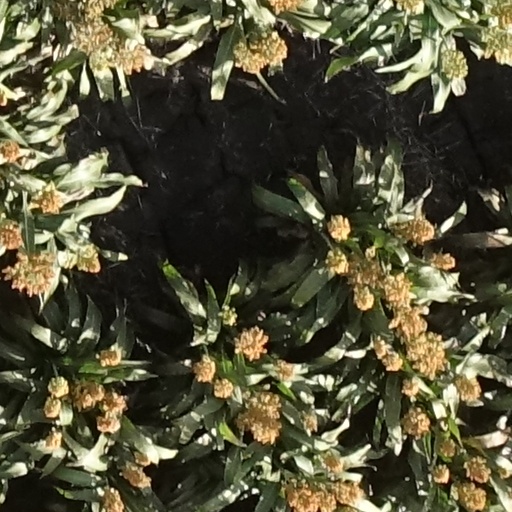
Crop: sorghum